Refuge Nacamuli au col Collon

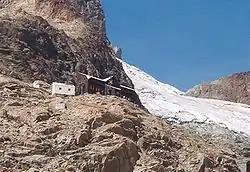
Refuge Nacamuli au Col Collon

Refuge Nacamuli au col Collon is a refuge in the Alps in Aosta Valley, Italy.